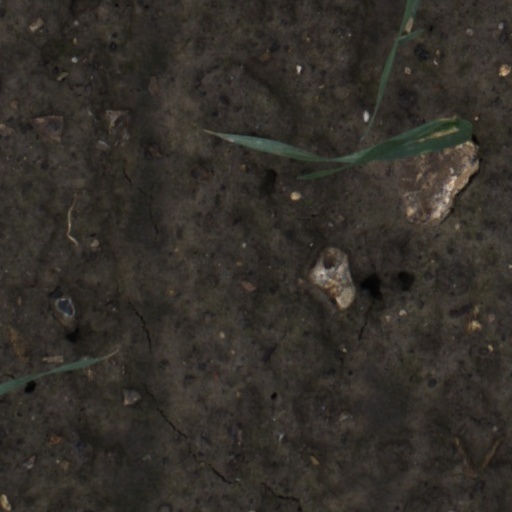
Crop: wheat